Question: Please indicate a possible affordance area of the drag_suitcase that can be used for dragging
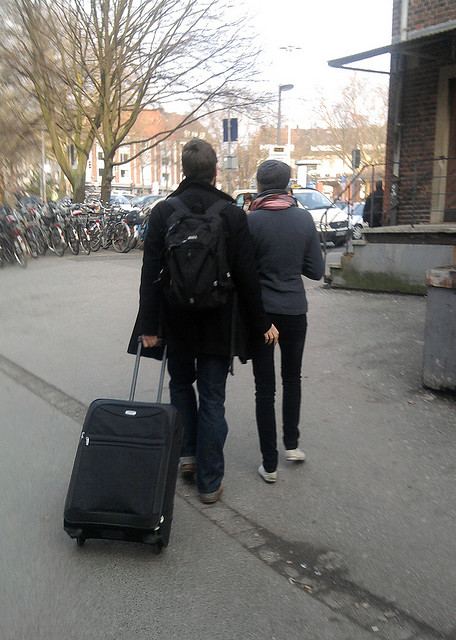
Answer: [128.752, 323.609, 188.902, 371.729]